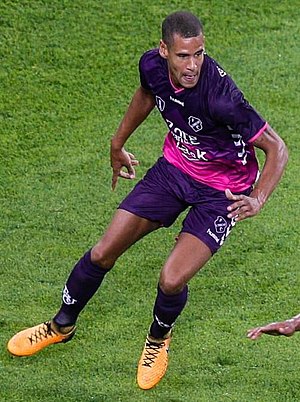
Ramon Leeuwin
Ramon Leeuwin i kamp for FC Utrecht i 2017
Ramon Leeuwin er en hollandsk fodboldspiller, der spiller for den danske Superliga-klub Odense BK. Ramon Leeuwin er højrefodet og spiller i OB i centerforsvaret. Gennem sin karriere har han spillet godt 200 kampe i den bedste hollandske række, Eresdivisie, og knap 70 kampe i den næstbedste hollandske række Eerste Divisie.